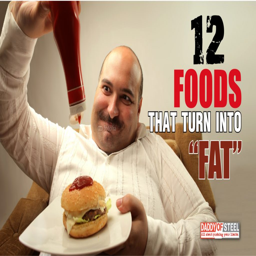
foods that turn into fat